Question: Please indicate a possible affordance area of the bench that can be used for sitting
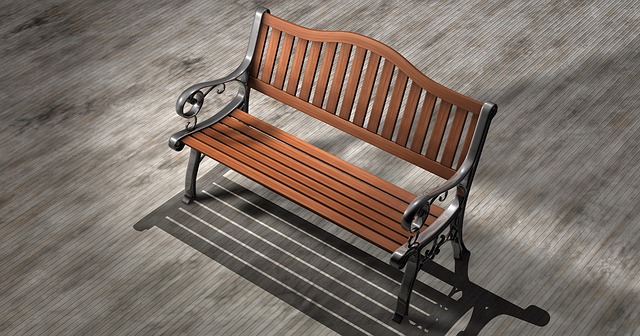
Answer: [178.5, 105.5, 445.5, 253.5]